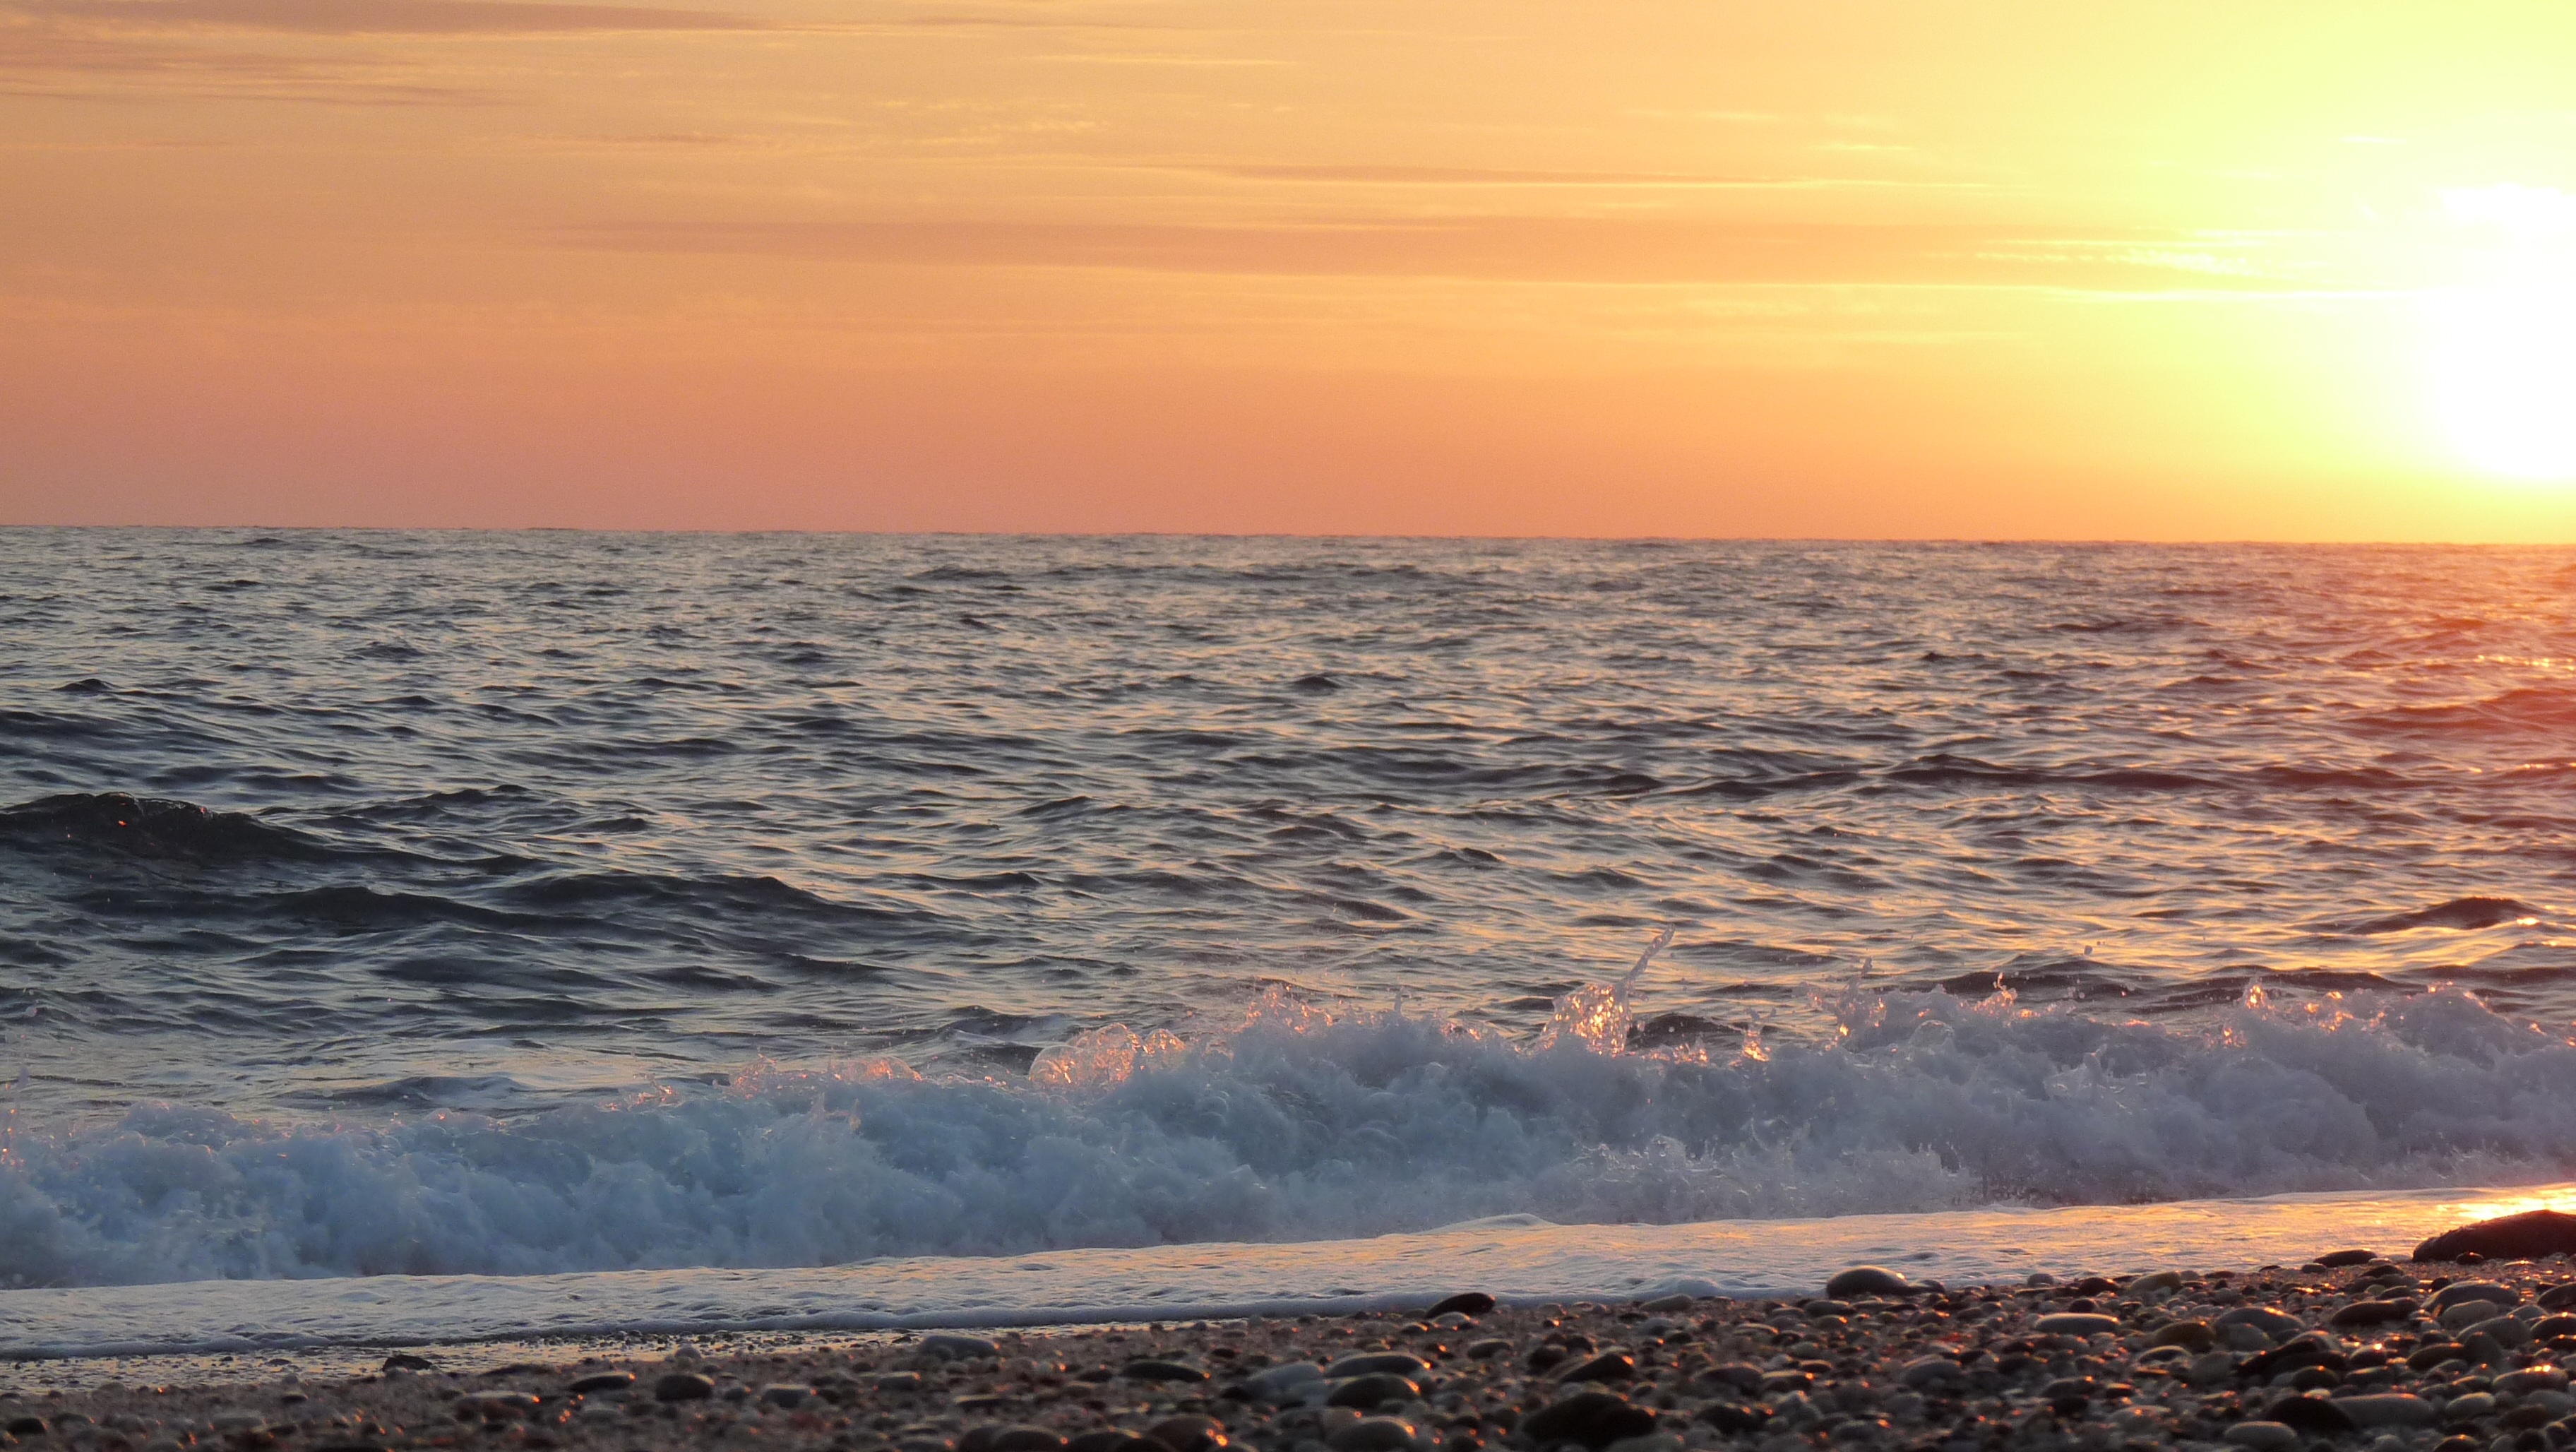
beach, sea, coast, ocean, horizon, cloud, sky, sun, sunrise, sunset, sunlight, morning, shore, wave, dawn, dusk, europe, evening, natural, tourism, body of water, spain, mar, playa, sol, afterglow, puesta, atmospheric phenomenon, wind wave, puesta de sol